Miss Universe 2011

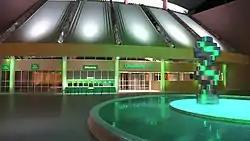
The venue, Credicard Hall

On 16 December 2010, Donald Trump, owner of the Miss Universe Organization, and Paula Shugart, president of the Miss Universe Organization, announced that the 60th anniversary of the competition will take place in São Paulo, Brazil on 12 September 2011. This came months after Trump negotiated with the media conglomerate Grupo Bandeirantes de Comunicação to host the pageant in São Paulo. According to Joao Carlos Saad, president of Grupo Bandeirantes, the network was pleased that they have reached an agreement with Miss Universe to host the pageant in São Paulo, Brazil. The event aired on NBC in the United States, with a Spanish simulcast on Telemundo.